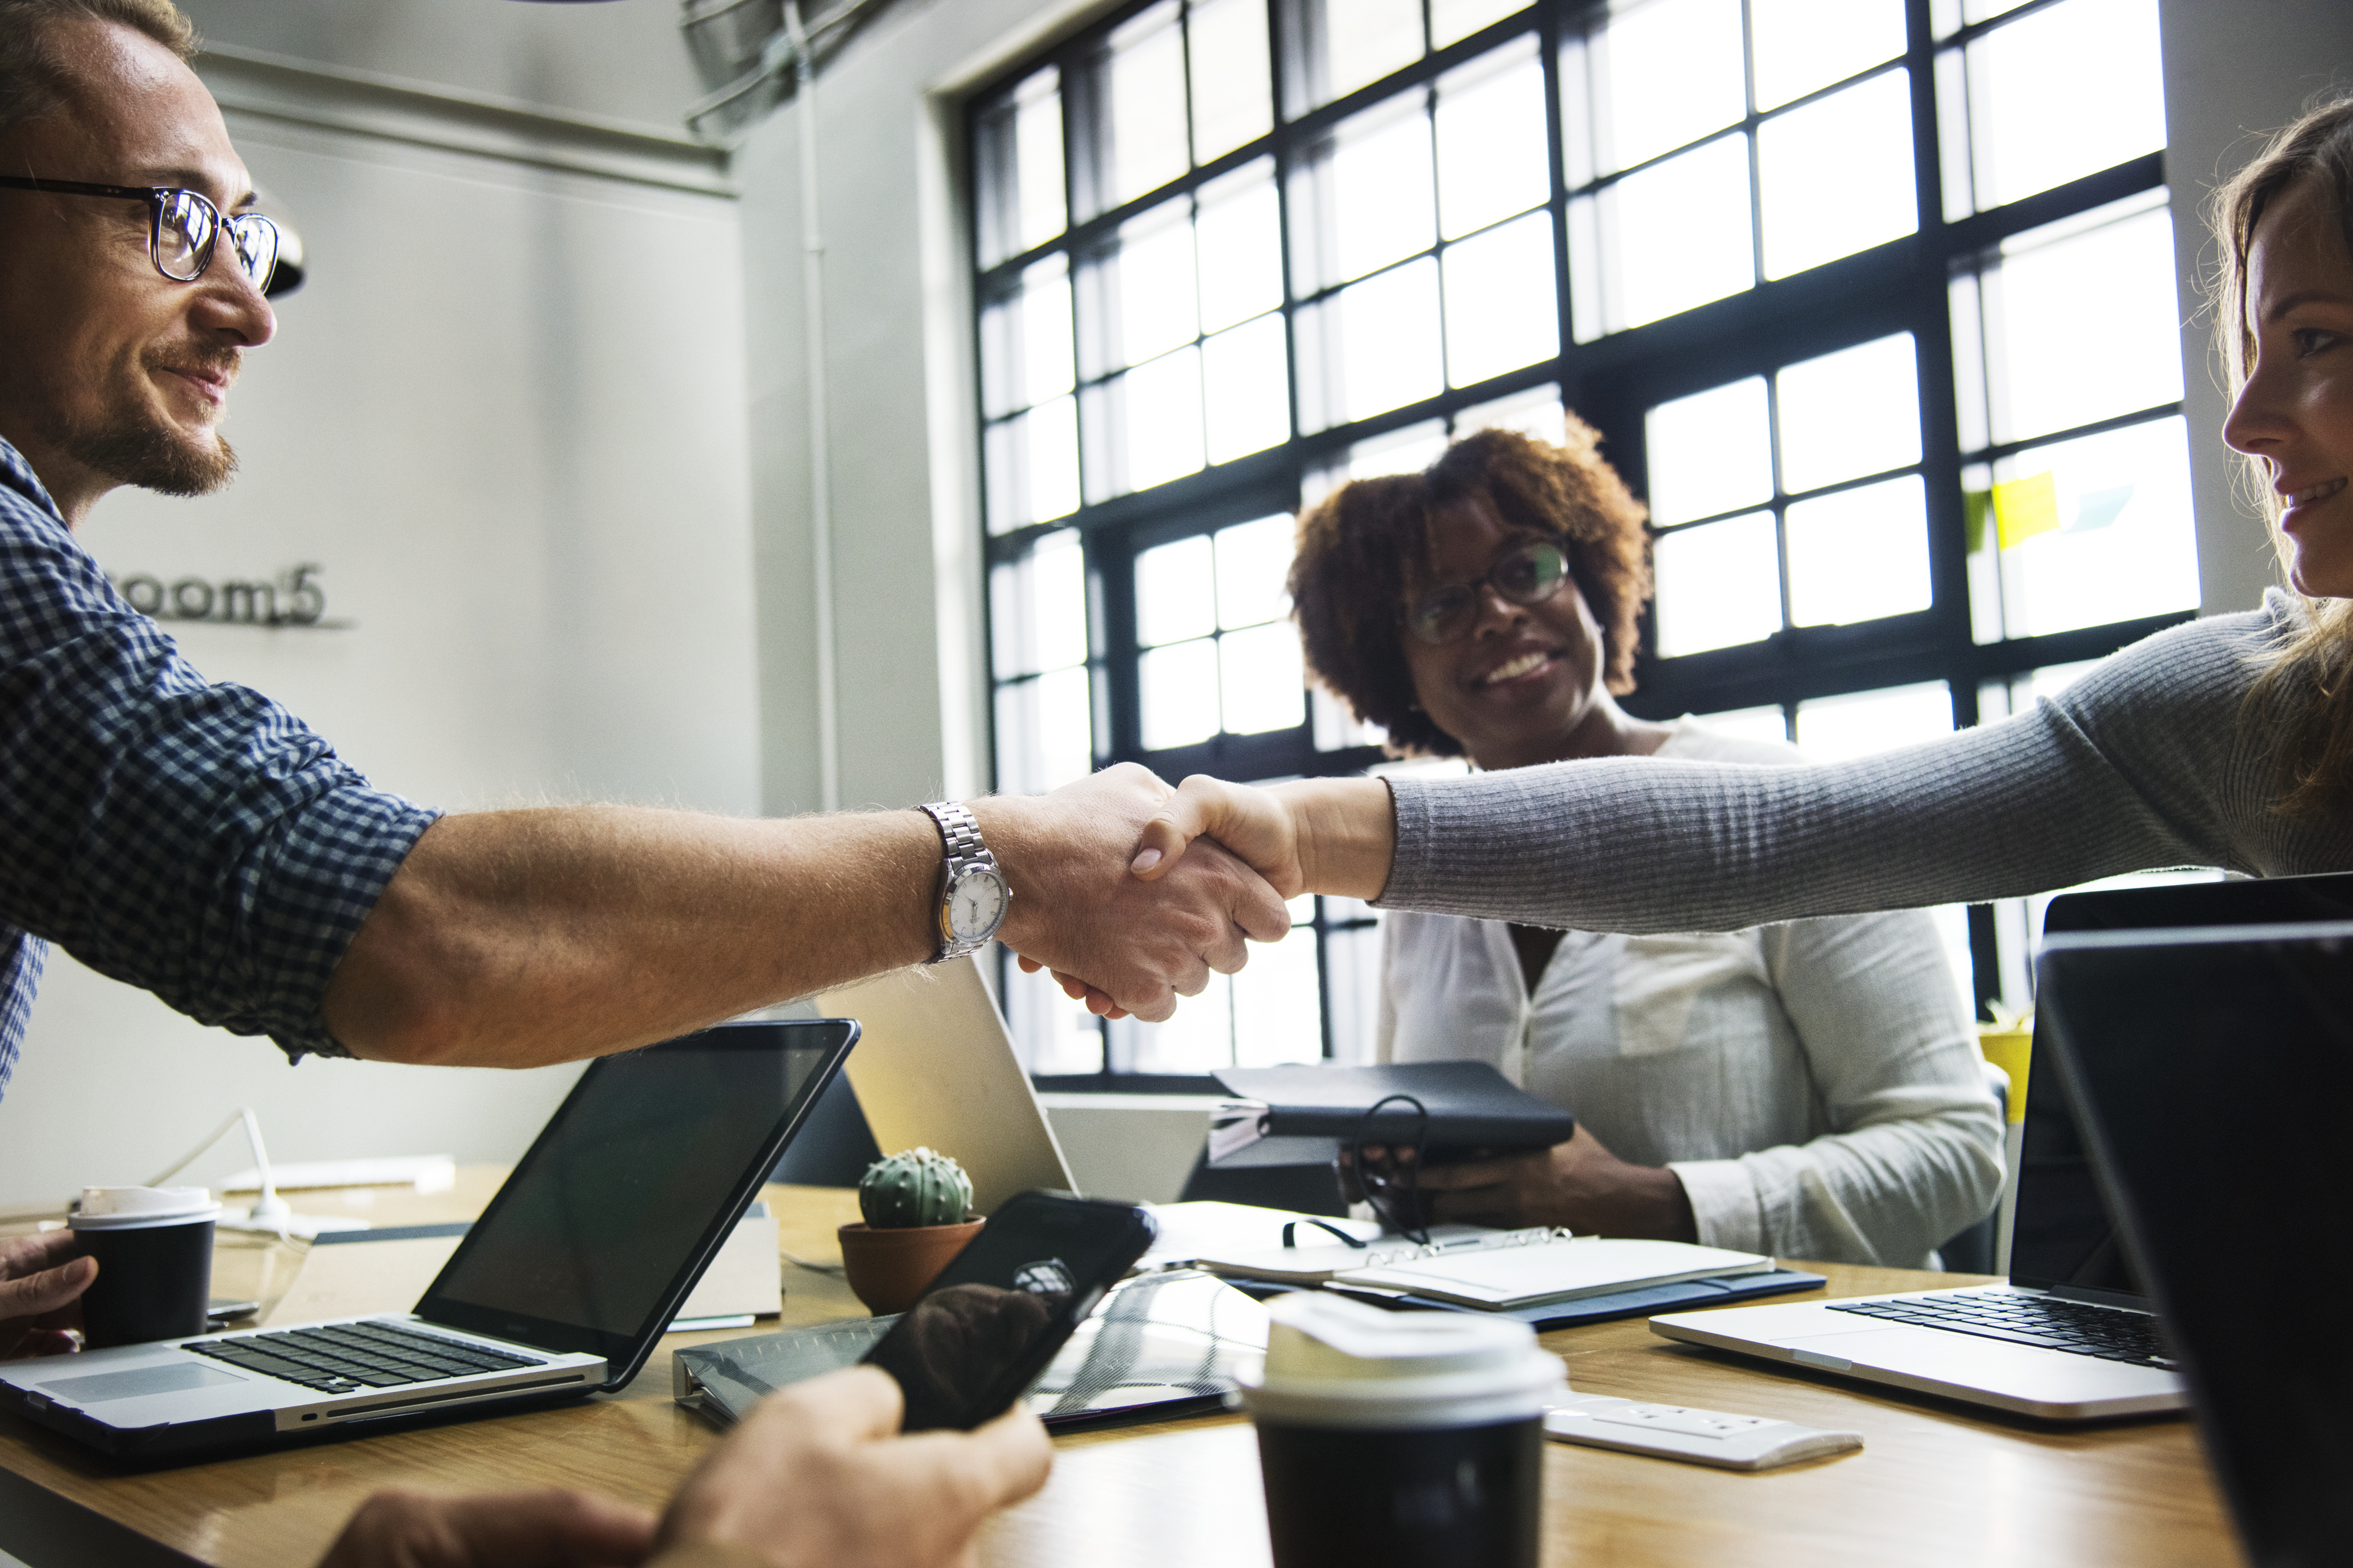
achievement, african american, african descent, agreement, arms, business agreement, business deal, caucasian, cheerful, collaboration, colleague, computer, connection, cooperation, deal, european, farewell, friends, grasp, greeting, group, hands, handshake, happy, helping hands, laptop, man, meeting, network, notebook, partners, people, power, promise, shaking hands, smiling, startup, success, support, team, team building, teamwork, together, trust, unity, westerner, woman, work, workspace, communication, technology